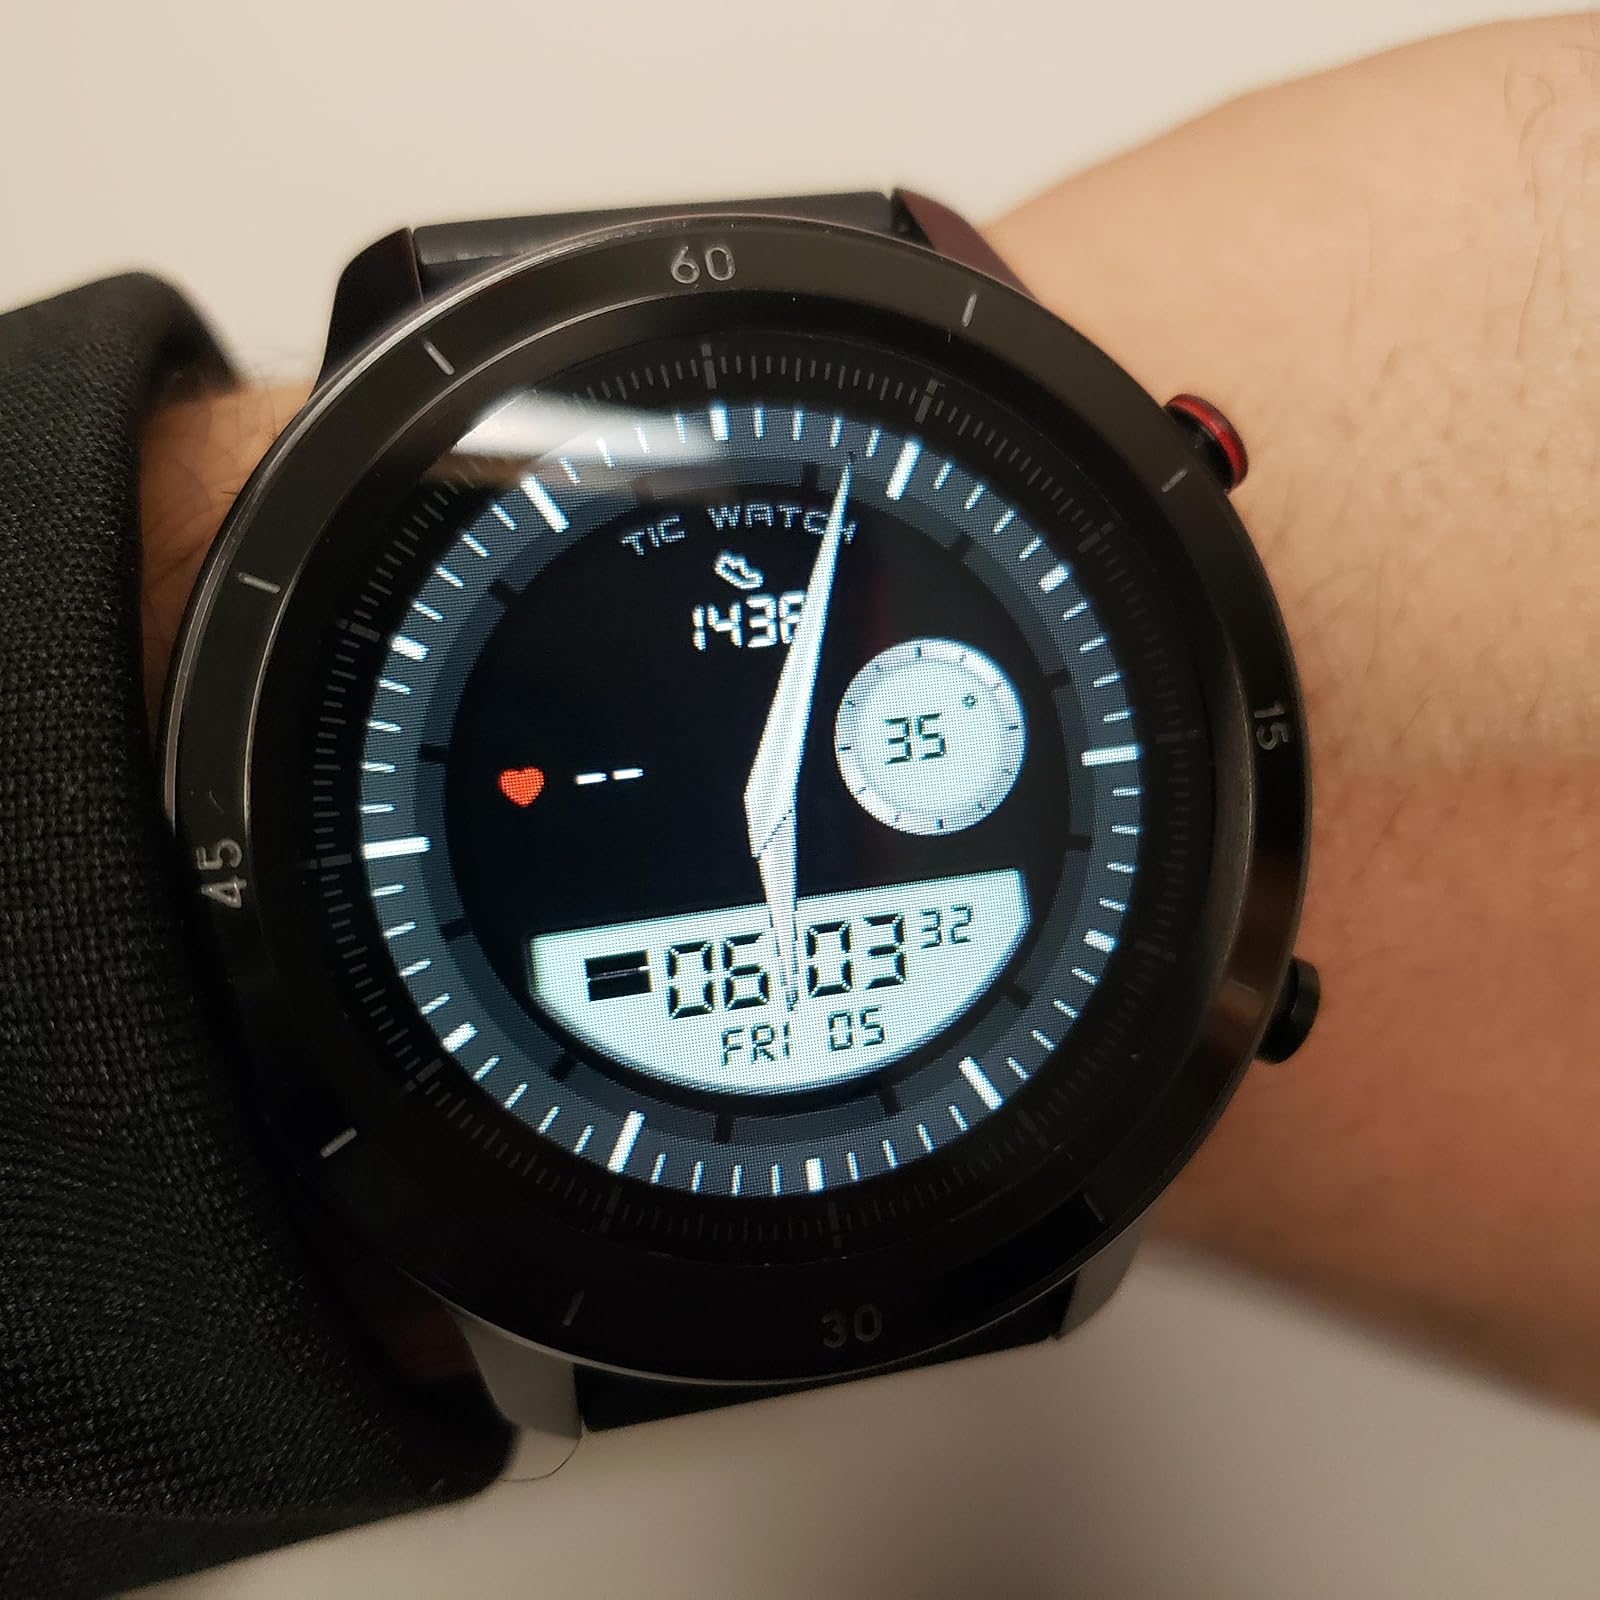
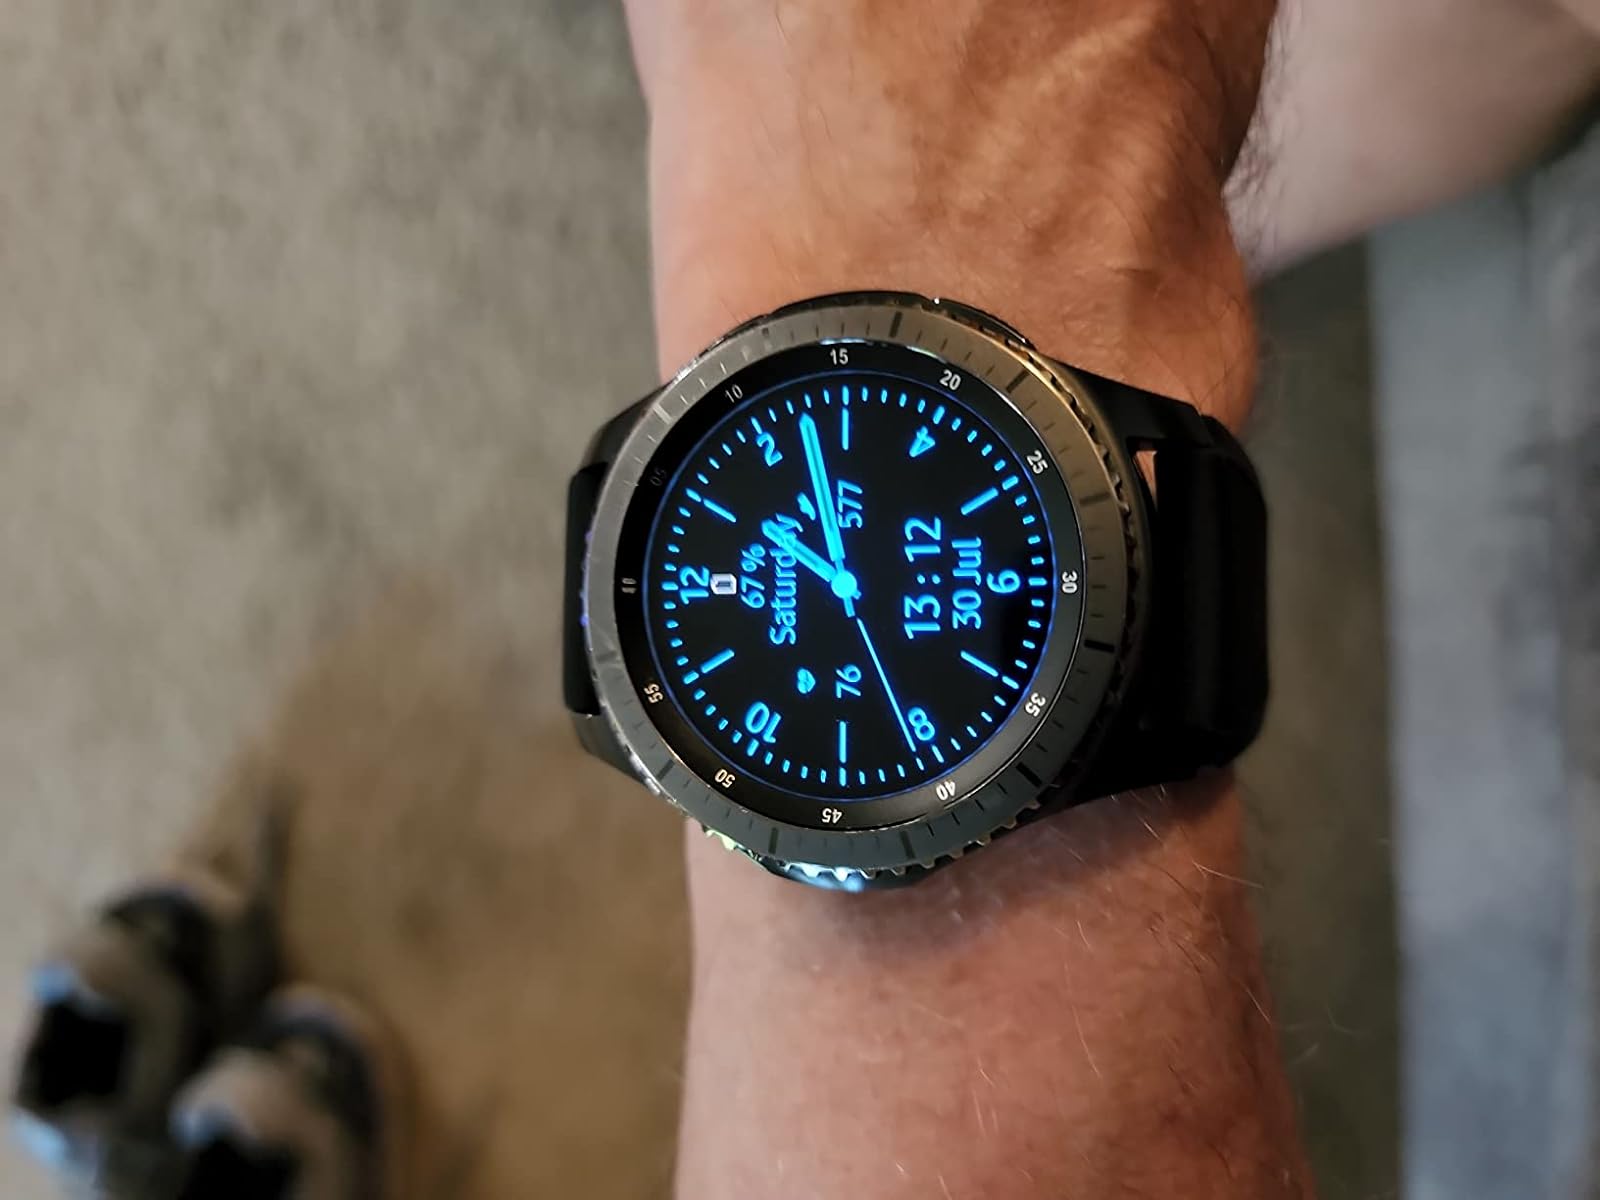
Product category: smartwatch
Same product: no